Oceania

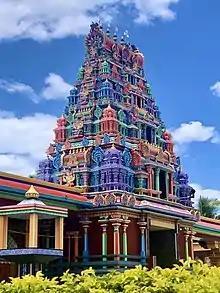
Sri Siva Subramaniya temple in Fiji

In Samoan politics, the Prime Minister of Samoa is the head of government. The 1960 constitution, which formally came into force with independence from New Zealand in 1962, builds on the British pattern of parliamentary democracy, modified to take account of Samoan customs. The national government ("malo") generally controls the legislative assembly. Politics of Tonga takes place in a framework of a constitutional monarchy, whereby the King of Tonga is the Head of State.